Battle of Łomża (1939)

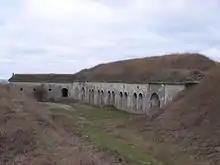
Fort I in Piątnica, modern view

Several repeated attacks were repelled by the 1st Battalion, 33rd Infantry Regiment. In the evening the 21st Division tried to outflank the Łomża bridgehead by fording the Narew, but the Germans were pushed back across the river by vigorous Polish counterattack. By the end of the day the Germans suffered significant losses, the Poles took 57 German soldiers prisoner. The 21st Division withdrew to the north, leaving only a small detachment in front of Polish positions. The following morning after a short artillery barrage the screening detachment surrendered. Overnight Lt. Col. Lucjan Stanek, the commanding officer of the 33rd Regiment, departed the Łomża position to confer with SGO Narew's commanding officer, Gen. Czesław Młot-Fijałkowski.